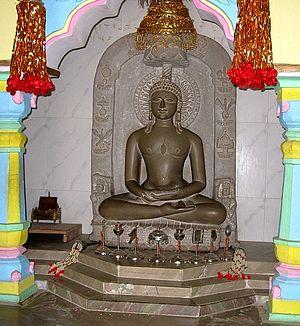
Ashtamangala désigne un groupe de huit symboles de bon augure dans l’hindouisme, le bouddhisme, le jaïnisme et le sikhisme. La nature et l’ordre des éléments peuvent varier. La liste la plus largement diffusée au XXIᵉ siècle est celle du bouddhisme, particulièrement visible dans le vajrayāna.